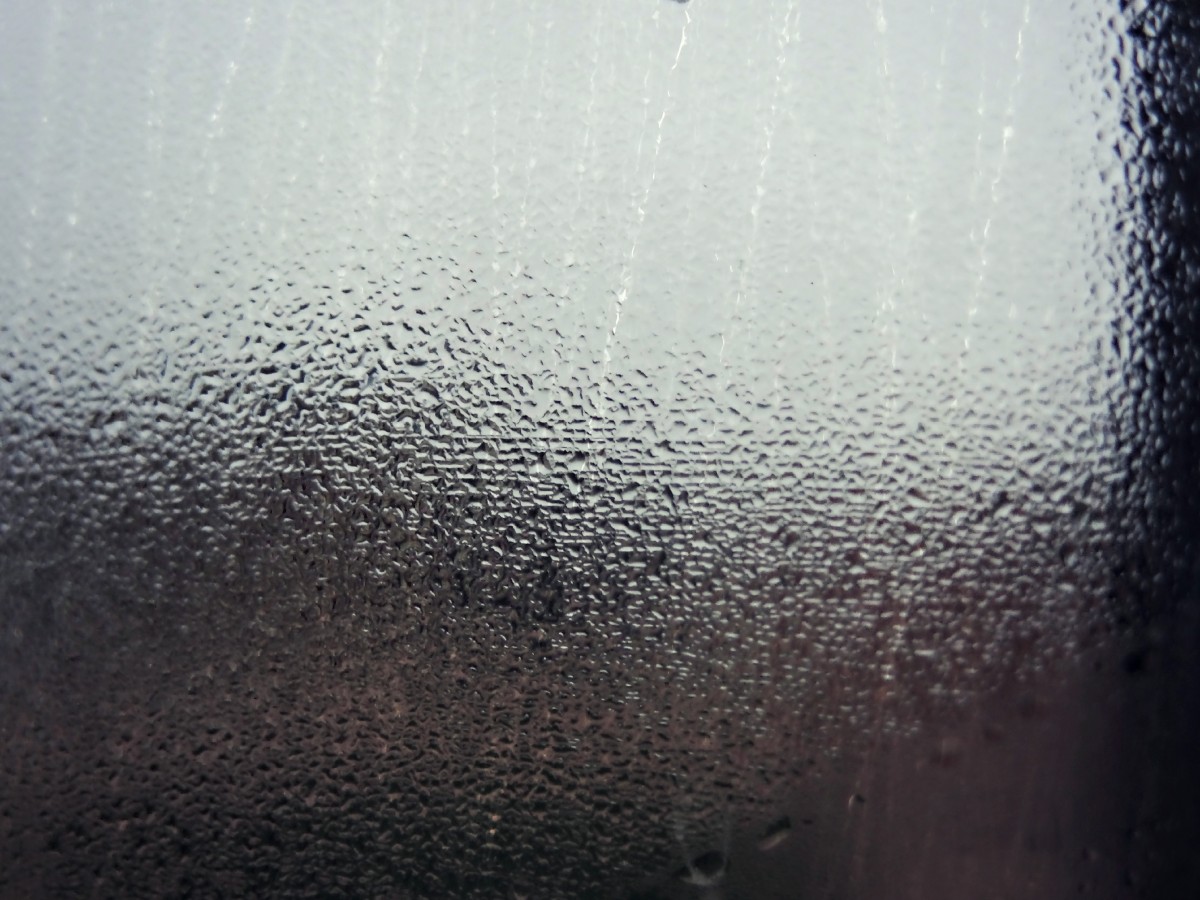
Tags: light, white, sunlight, texture, rain, floor, reflection, weather, black, close up, freezing